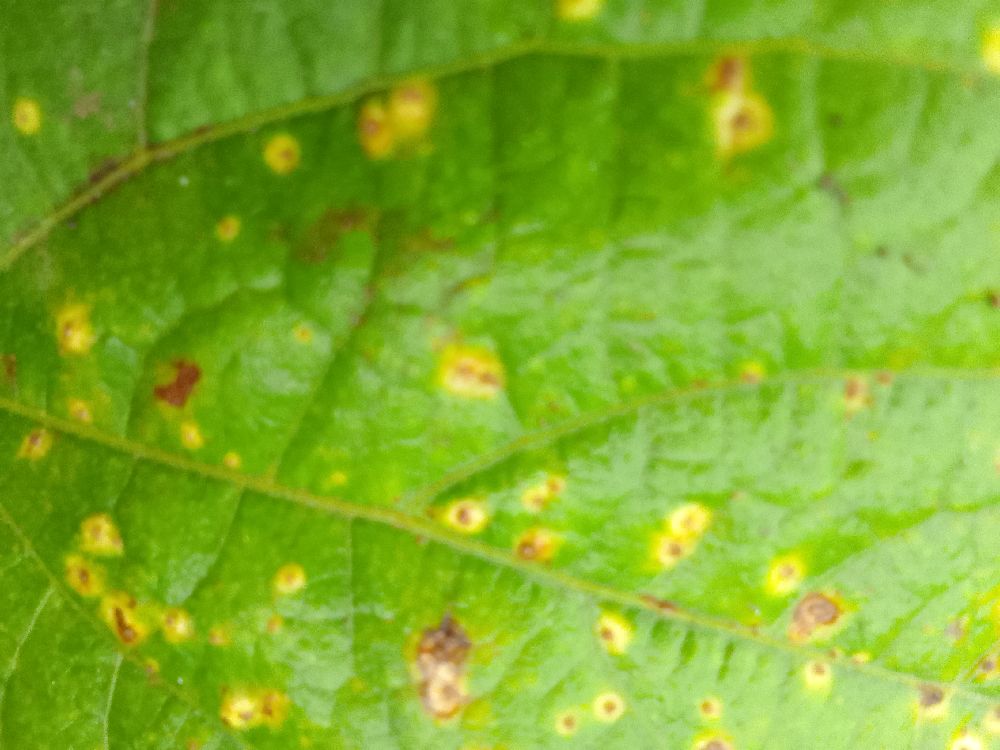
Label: rust